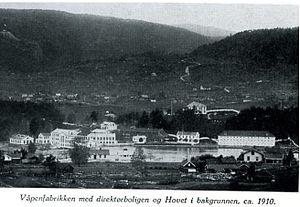
La Fabrique d'armes légères de Kongsberg est le principal arsenal norvégien et dépend du Kongsberg Gruppen. Elle fut créée en 1814 pour passer sous le contrôle des militaires en 1824. Elle fabriqua la majorité des armes d'infanterie de l'armée norvégienne. Elle produit aussi des carabines de chasse sous la marque Lakelander.